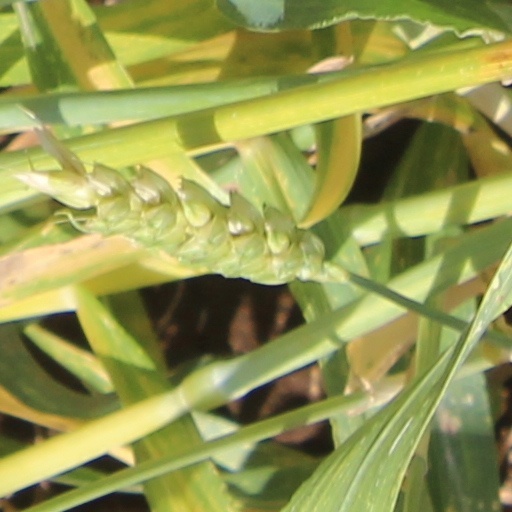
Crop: wheat